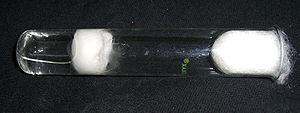
L’élevage des fourmis consiste au maintien de façon pérenne de l’ensemble ou d'une partie des différentes castes de fourmis d’une colonie dans un milieu artificiel. L’élevage de fourmis est réalisé dans des laboratoires de recherche ou par des amateurs comme loisir.